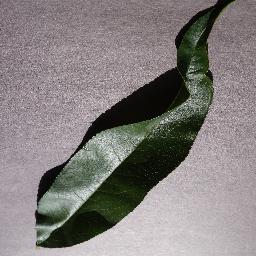
Label: Peach___healthy